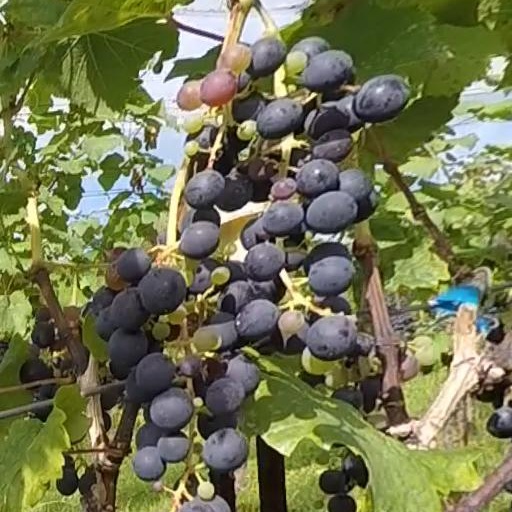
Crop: grape